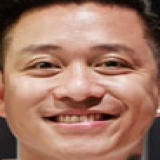
ca sĩ Tuấn Hưng